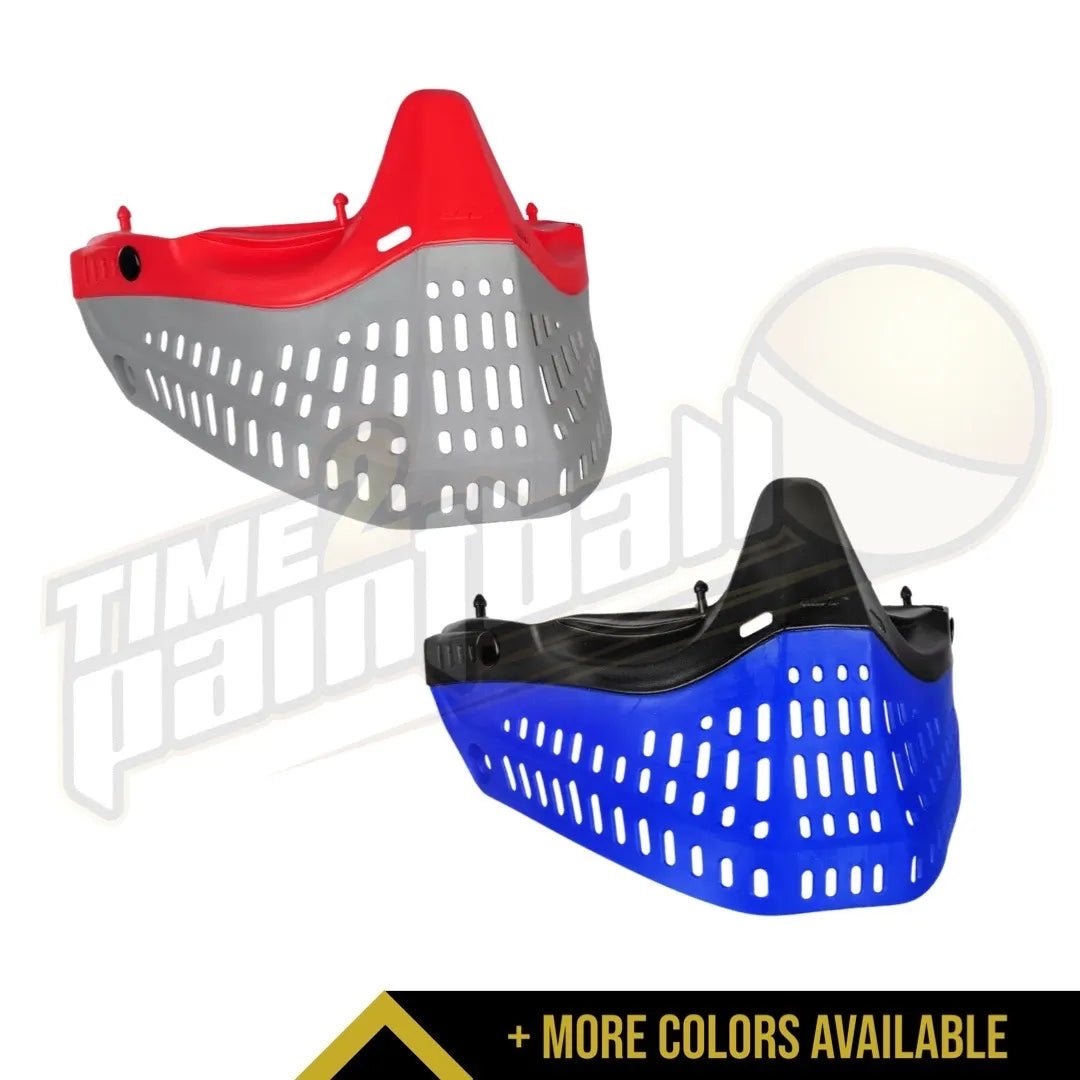
JT Spectra Proflex Parts - Skirt Assembly
Brand: JT
JT Spectra Proflex Bottoms Mix and match to create a unique look. JT Flex mask bottoms offer the best in protection and comfort for the most demanding players. Easy to install and even easier to customize a look for all styles of play.
Category: Sporting Goods > Athletics > Racquetball & Squash > Racquetball & Squash Training Aids > Racquetball & Squash Training Goggles